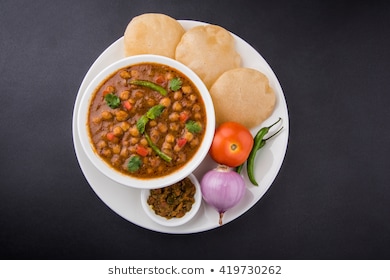
Dish: chole_bhature